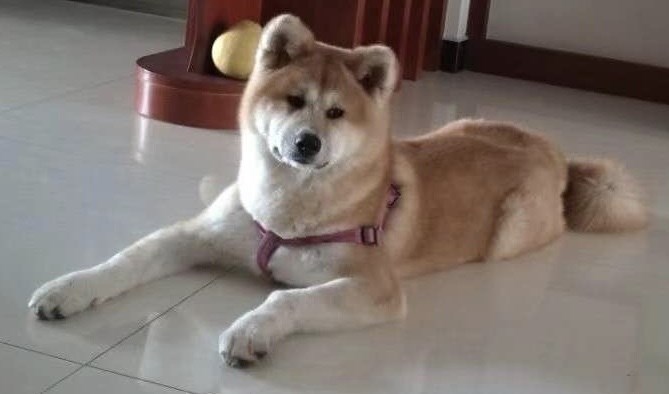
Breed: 1043-n000001-Shiba_Dog